Kendriya Vidyalaya Maligaon

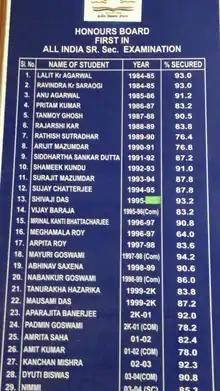

The school aims to cater to the educational needs of children of Central Government employees including Defence and Para-military personnel by providing a common programme of education, and to promote innovations in education in collaboration with other bodies like the Central Board of Secondary Education (CBSE) and the National Council of Education Research and Training (NCERT).